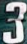
Number: 3